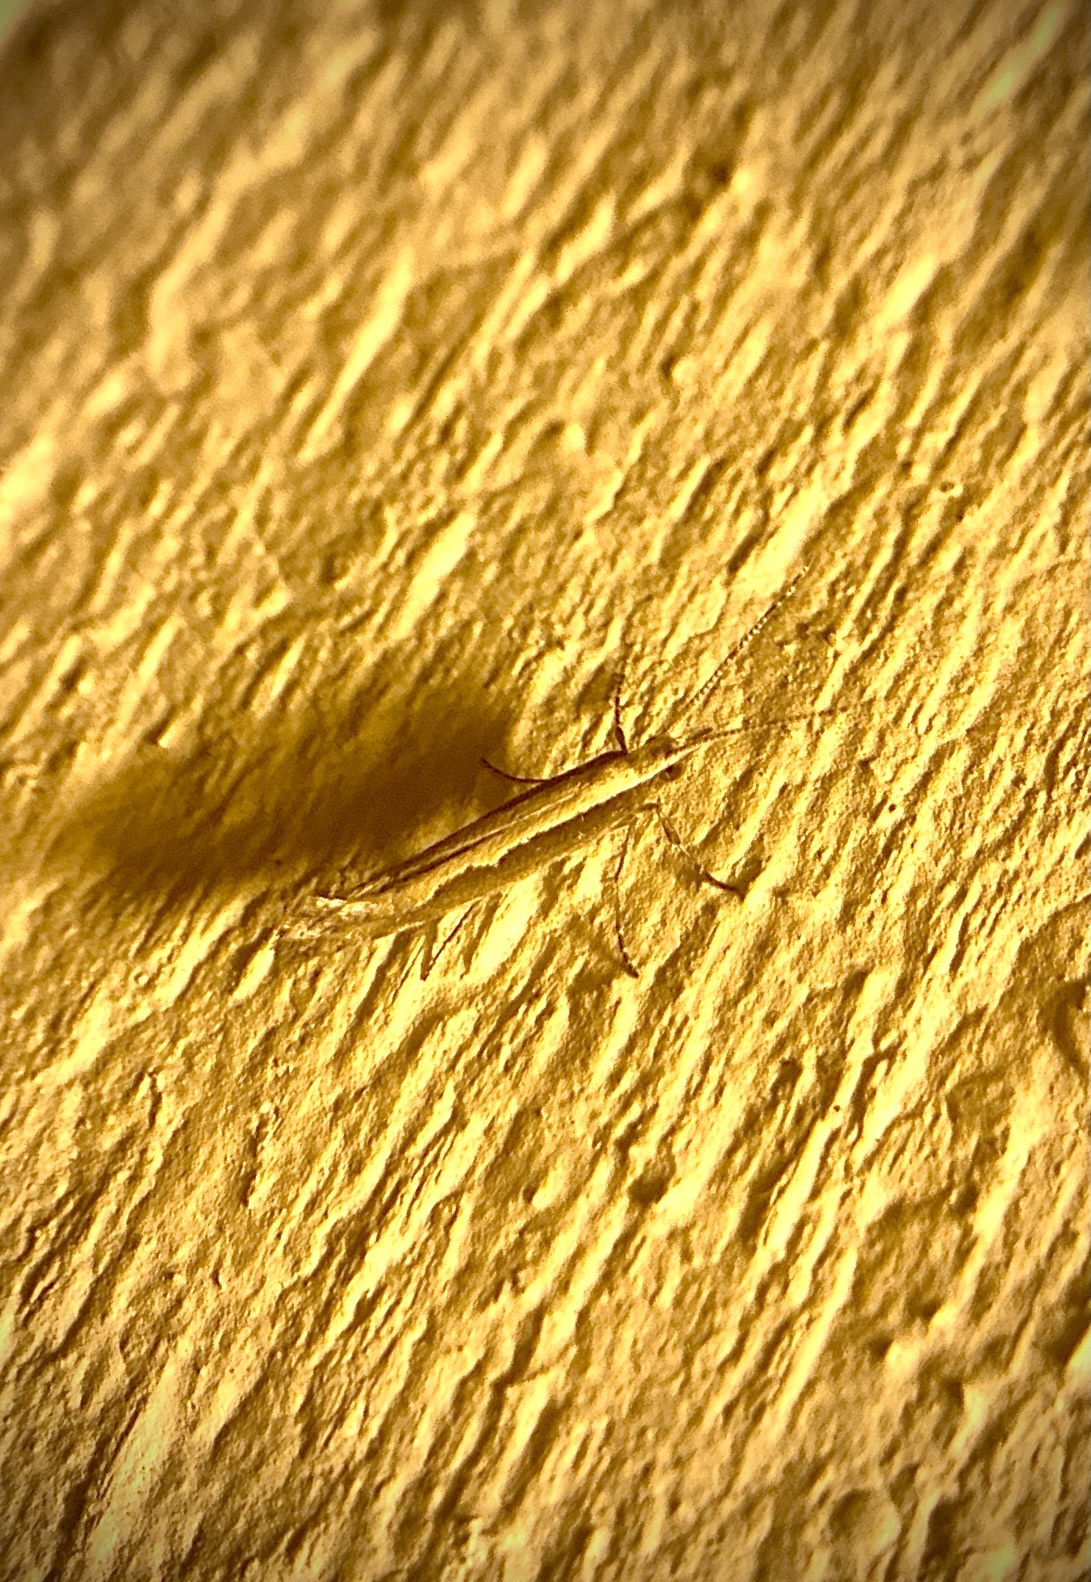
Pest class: diamondback_moth